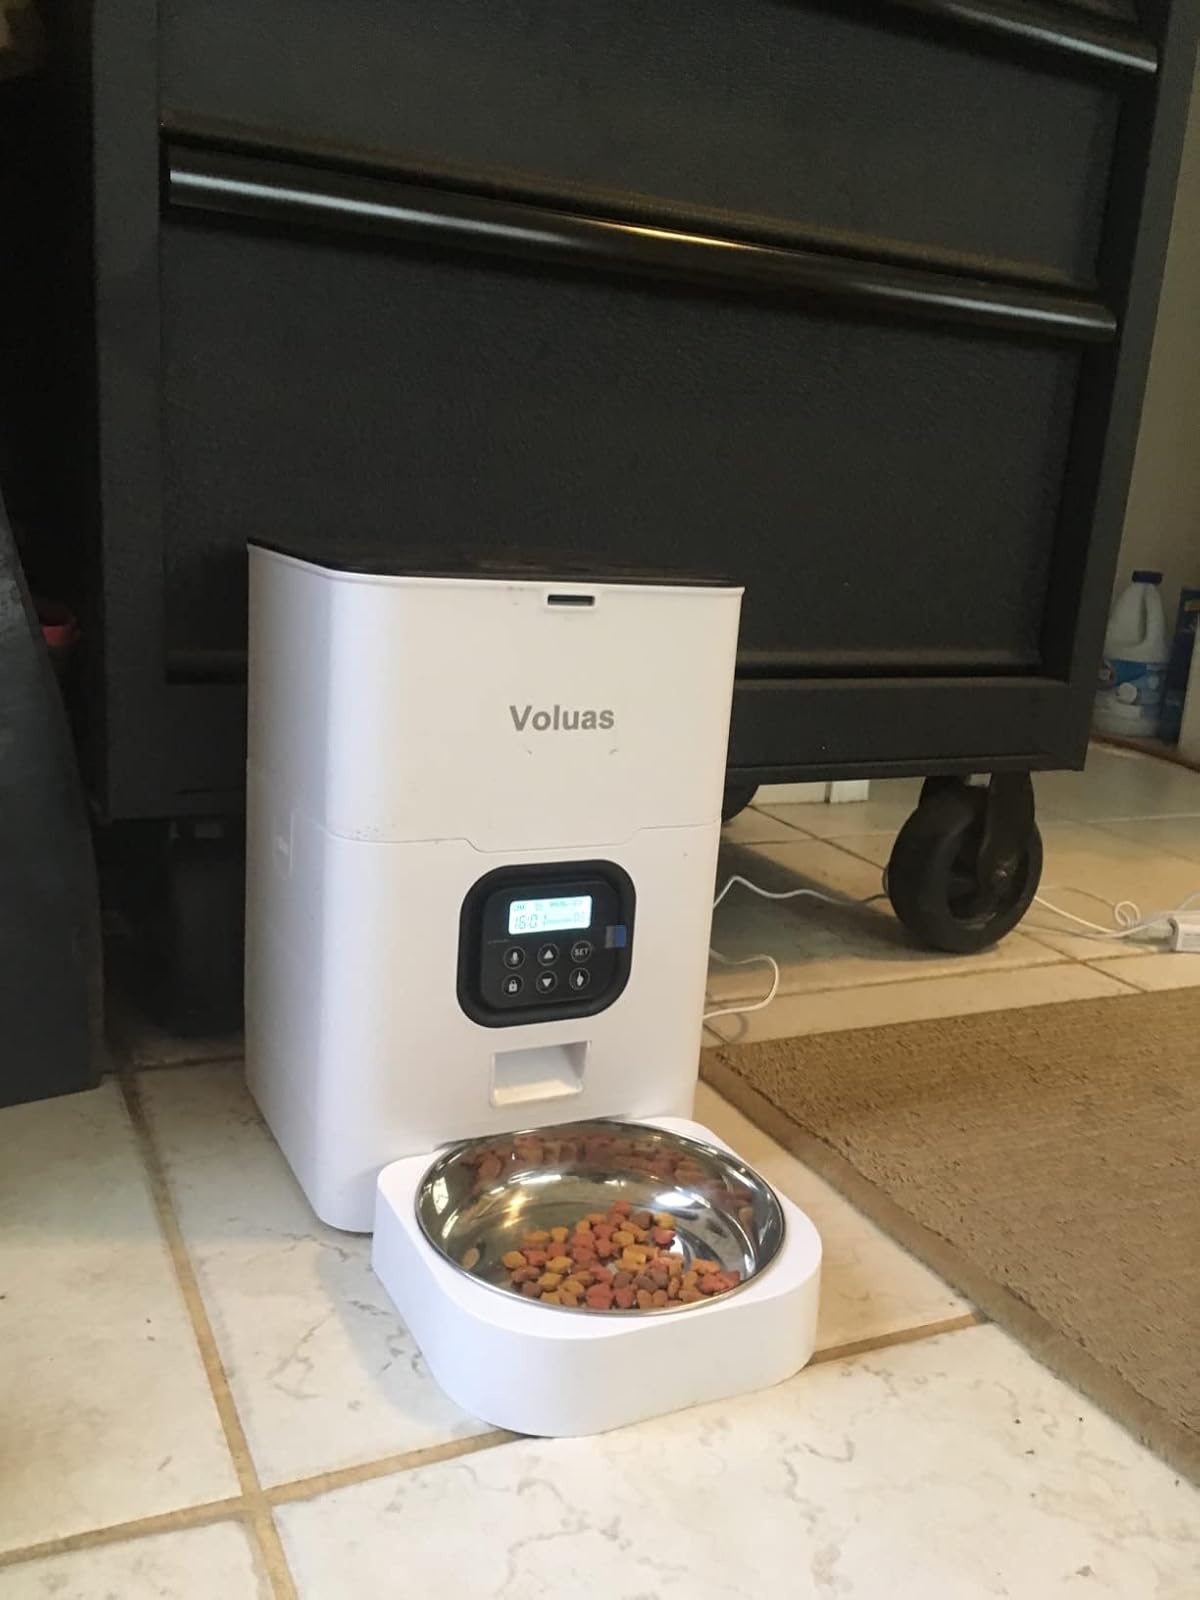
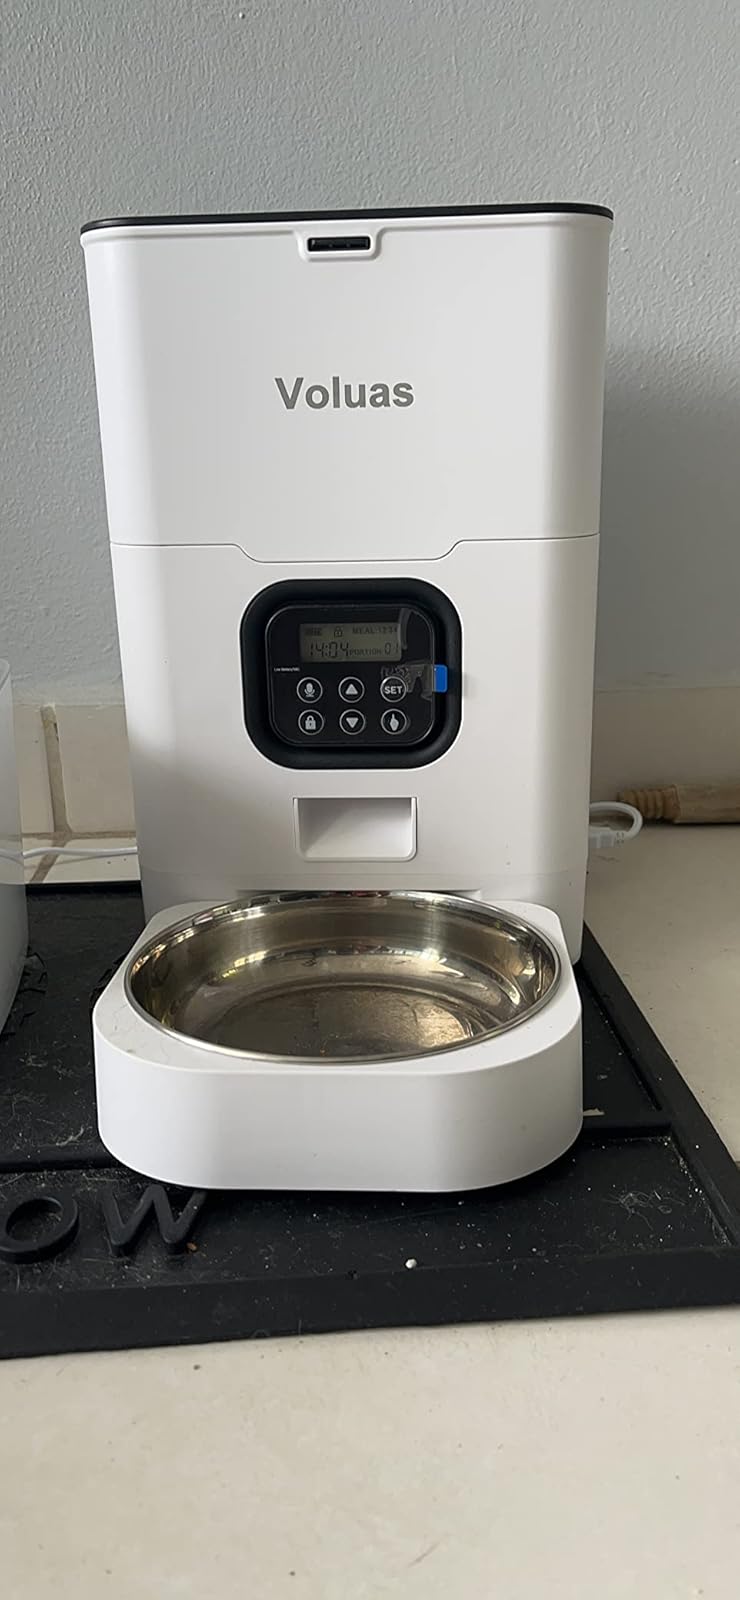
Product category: items_feeder
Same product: yes